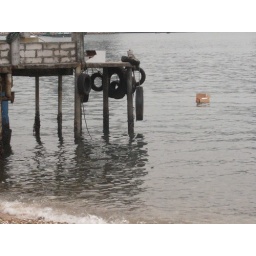
A little floating paper box in Lei Yue Mun.